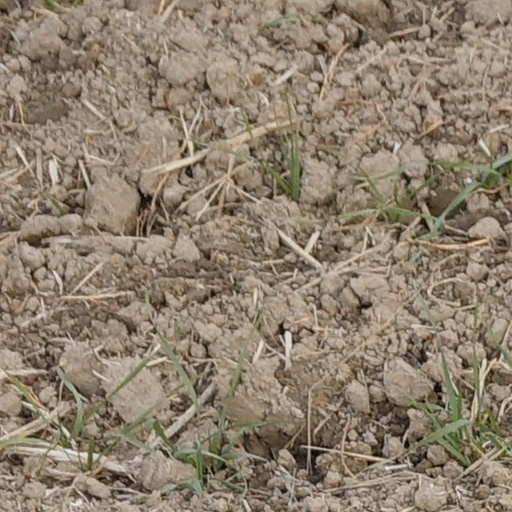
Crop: wheat